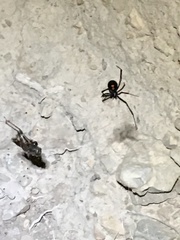
Species: Lactrodectus_hesperus